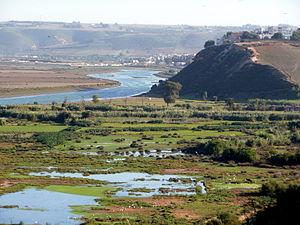
Ceci est une liste des monuments classés par le ministère de culture marocain aux alentours de Rabat.
La base aérienne 151 Rabat-Salé « Commandant Max Guedj » était un site opérationnel de l'armée de l'air française, situé près des villes de Rabat et de Salé, au Maroc, sur le plateau qui domine la rive droite de l'oued Bouregreg. Ce plateau vient mourir en pente douce sur la côte atlantique. Elle a été dissoute le 21 février 1961.
Le Bouregreg est un fleuve marocain, long de 240 kilomètres, son débit moyen s'élève à 23 m³/s mais, en période de crues, il peut atteindre 1 500 m³/s.
Salé est une ville et commune du Maroc, chef-lieu de la préfecture de Salé, au sein de la région de Rabat-Salé-Kénitra. Elle est située au bord de l'océan Atlantique, sur la rive droite de l'embouchure du Bouregreg, en face de la capitale nationale Rabat. Ceci explique que les deux villes soient parfois qualifiées de « villes jumelles », mais chacune dispose de ses traditions et de son histoire propres. En 2014, la commune comptait 982 163 habitants. Salé est reliée à Rabat par plusieurs ponts dont le pont Hassan II est le plus utilisé.